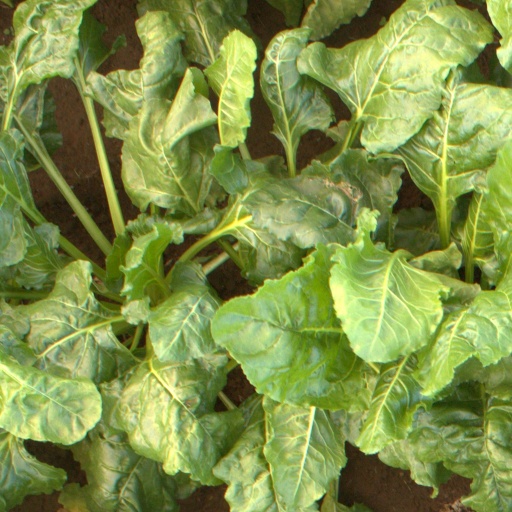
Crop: sugar beet